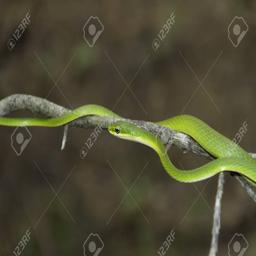
Animal: snakes